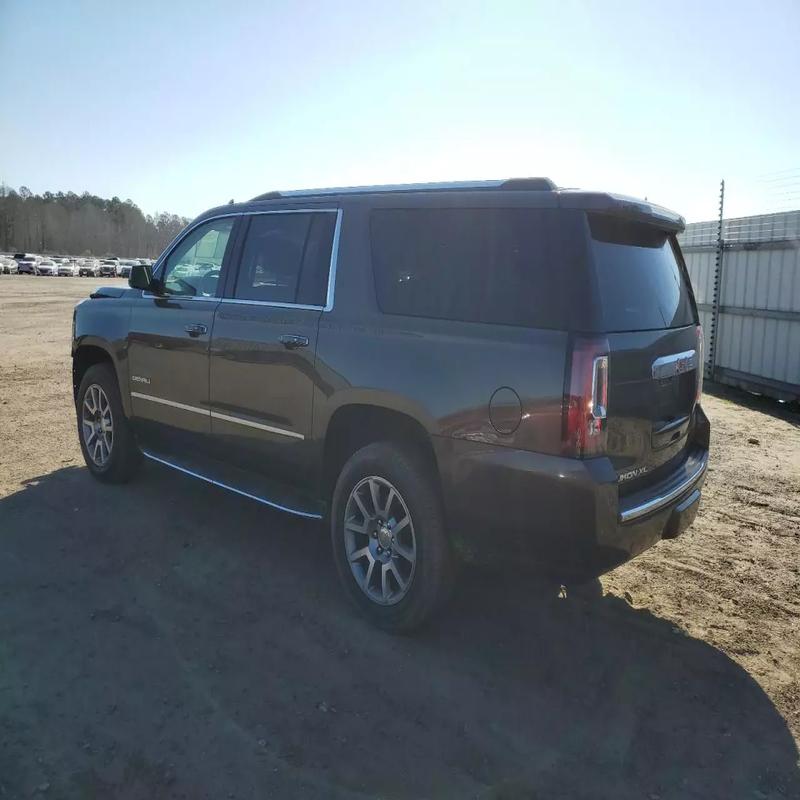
Aucun dommage détecté.
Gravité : aucun